Charles Edward Barns

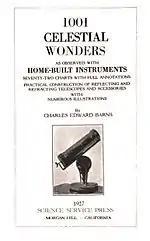
Title Page for "1001 Celestial Wonders", 1927.

In 1927 Charles Barns, now in his mid-sixties, published "1001 Celestial Wonders as Observed Through Home-Built Instruments." The book contained 72 color charts prepared by Barns himself, definitions of astronomical terms, photographs, and additional information. In his dedication to grandson Charles Garbett, Barns described astronomy as a “thrilling adventure” for youth, an “engrossing problem” for adults, and “a joy always” in old age. He "wrote the text, prepared the charts, set the type, stereotyped the forms," and ran the press. The combination of his thorough understanding, unbridled enthusiasm, and missionary zeal made for instant success among both professional and amateur astronomers. Charles Barns showed readers with clarity and precision how to build their own equipment, while simultaneously urging the pursuit of meaningful science. The book was described as “unique in astronomical publications” and a “splendid astronomical hand-book.” The first edition sold out almost immediately, followed by the second edition in 1929. Coinciding with the second edition was a Newspaper Enterprise Association (NEA) press release by San Francisco newspaperman Philip J. Sinnott. Appearing across the country was the subtitle “Ex-Newspaperman with Scientific Bent Studies Stars Through Homemade Telescopes.” An “Oakland All-American Six” delegation from the Oakland Motors Division of General Motors arrived to tour the “Famous Farm" and to obtain a photograph of scientist Barns beside an Oakland model car. On January 11, 1929, Charles Barns was elected a Fellow of the prestigious Royal Astronomical Society.